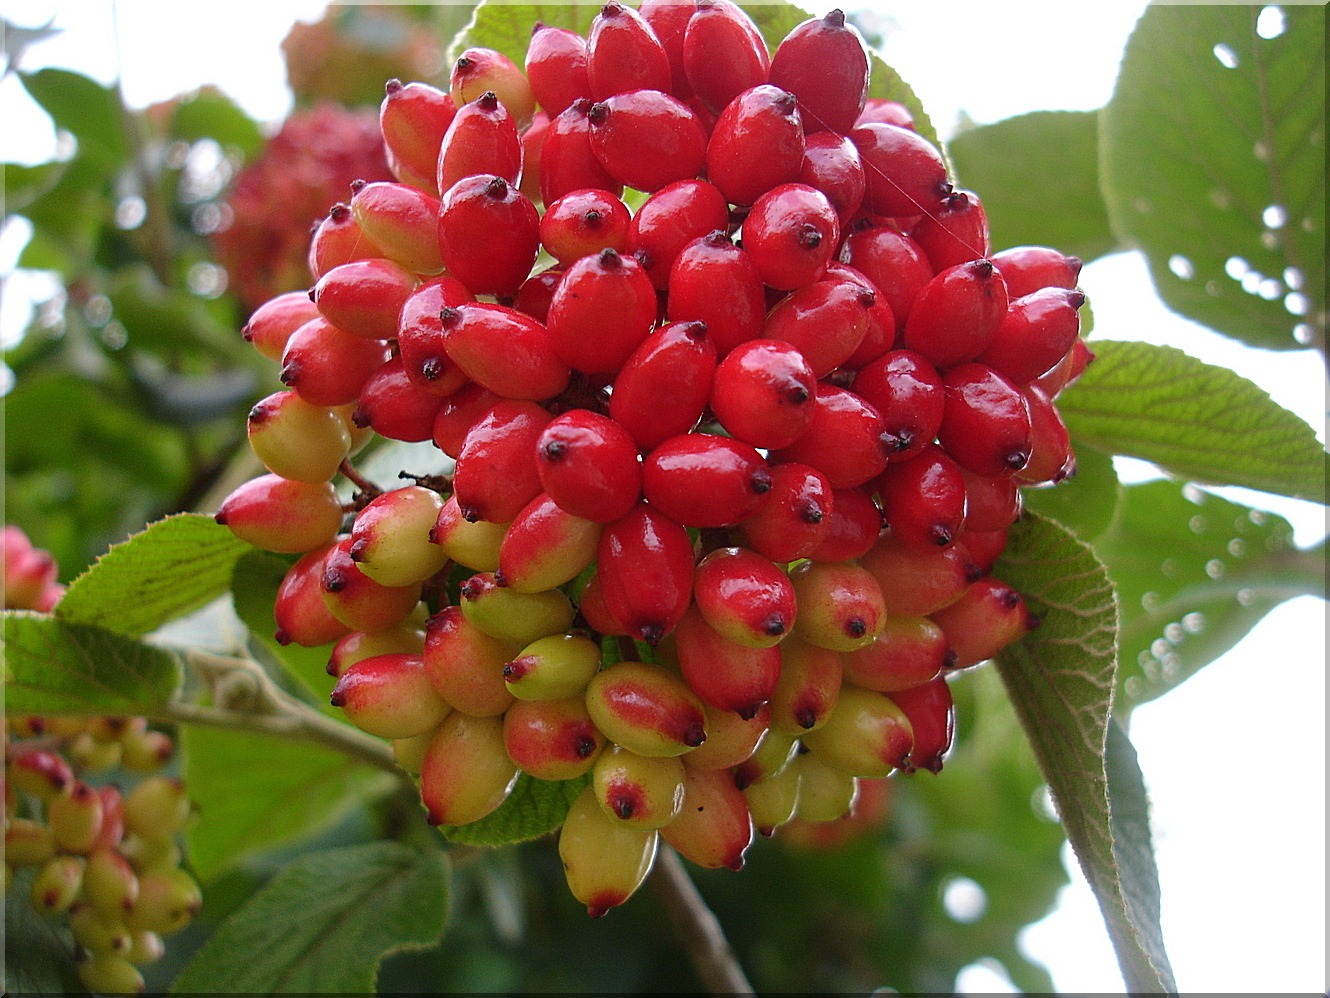
nature, plant, fruit, berry, flower, summer, food, red, produce, evergreen, close, berries, shrub, viburnum, rowan, sorbus, flowering plant, wayside, woody plant, land plant, chinese hawthorn, schisandra